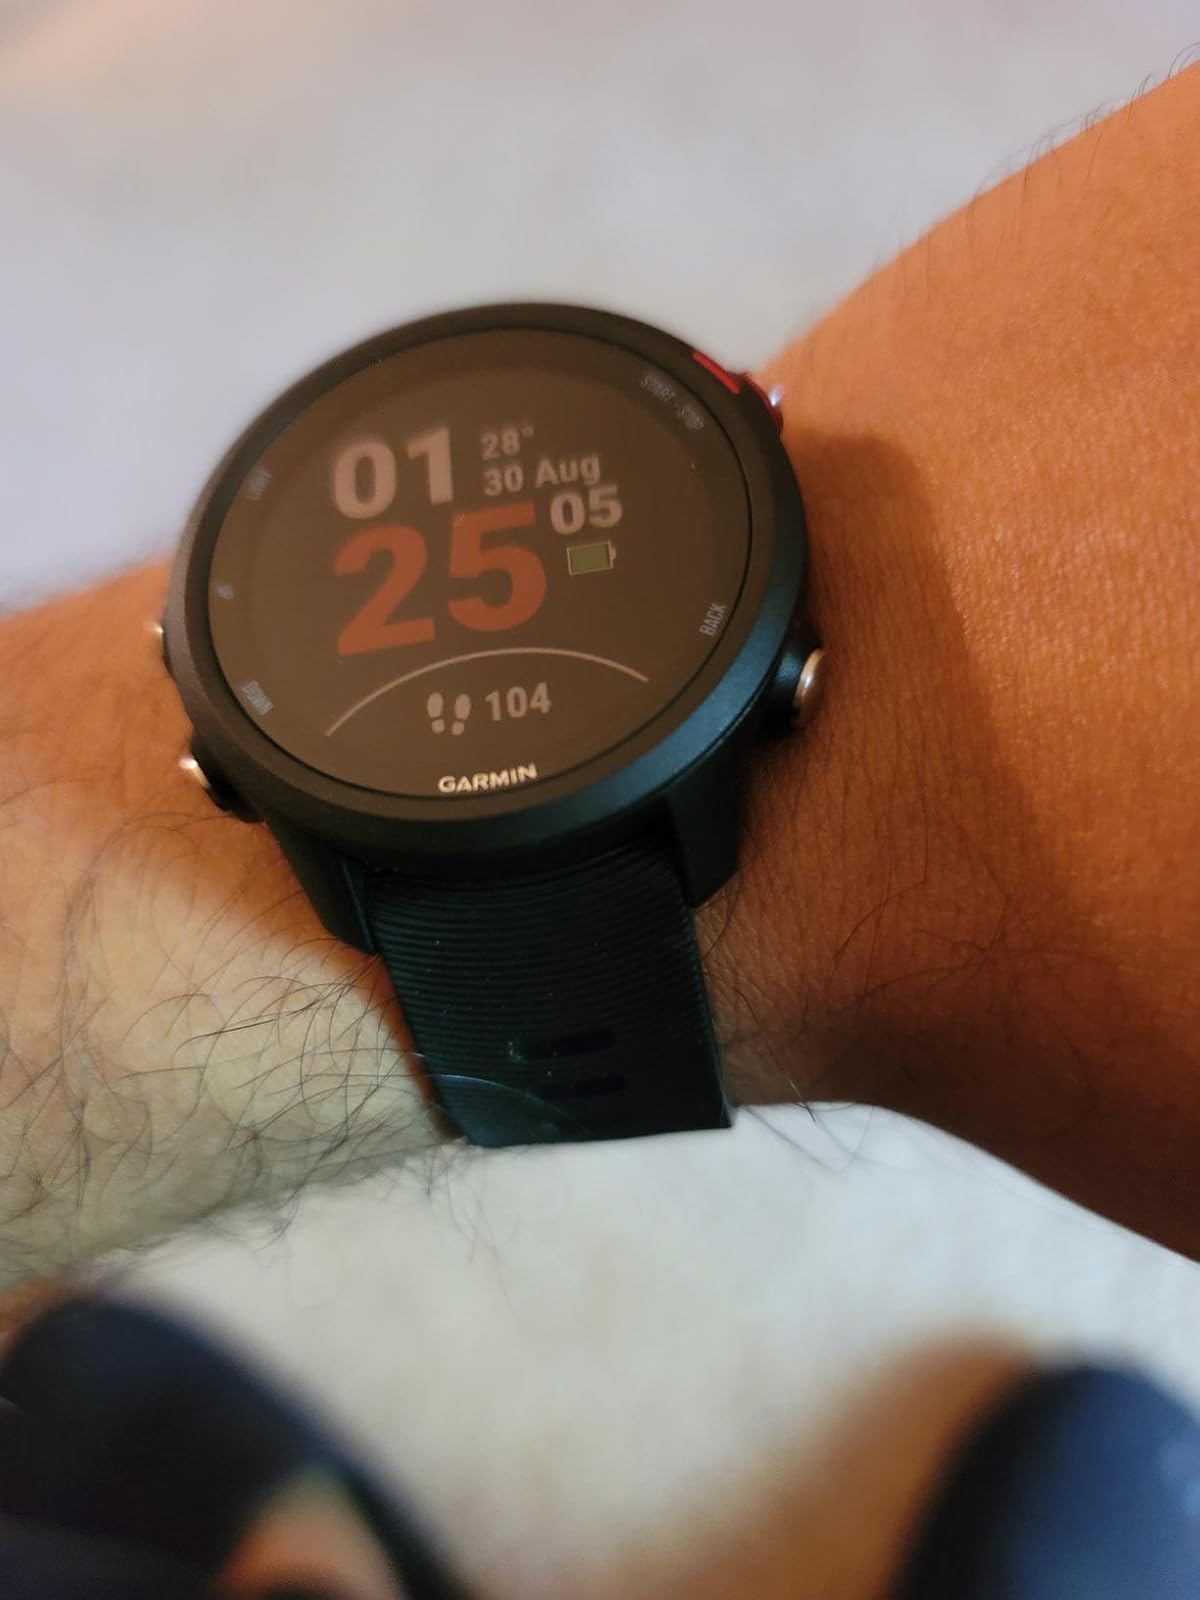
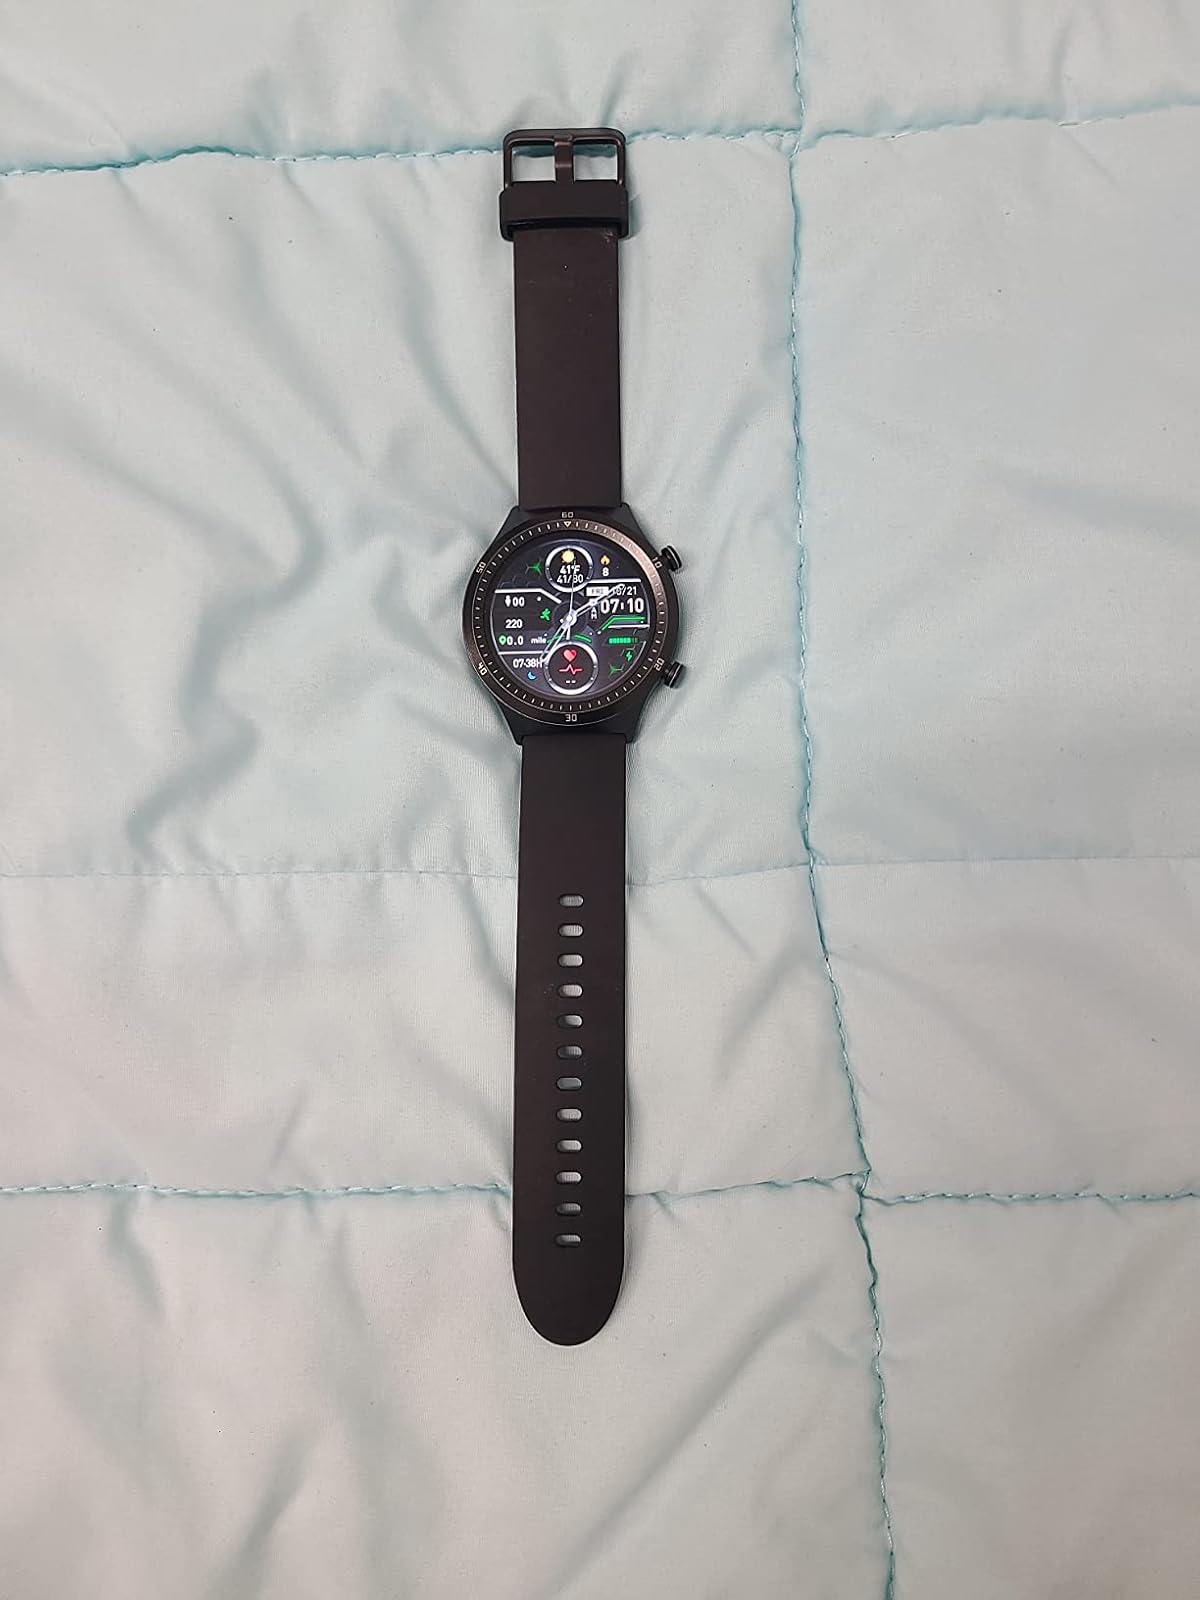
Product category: smartwatch
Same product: no